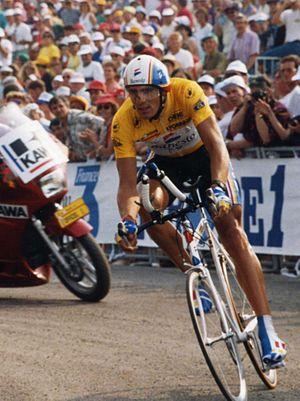
TOUR DE FRANCE 1993
La page Tour de France en Dordogne relate l'histoire de la course cycliste française par étapes du Tour de France passée par le département de la Dordogne.
Les grands tours sont les trois courses par étapes les plus prestigieuses du cyclisme sur route professionnel. Les compétitions sont le Tour d'Italie, le Tour de France et le Tour d'Espagne, qui se déroulent chaque année dans cet ordre depuis 1995. Ils sont les seuls courses par étapes pouvant durer plus de 14 jours. Aucun cycliste n'a remporté les trois grands tours la même année. Les seuls cyclistes qui ont remporté les trois grands tours dans leur carrière sont chronologiquement Jacques Anquetil, Felice Gimondi, Eddy Merckx, Bernard Hinault, Alberto Contador, Vincenzo Nibali et Christopher Froome. Contador est le plus jeune à réaliser cette performance à 25 ans. Il est également le plus rapide à avoir gagné chaque tour, il a accompli cette performance en 14 mois. Il est rare pour les cyclistes de courir les trois courses la même année. En 2004, par exemple, 474 cyclistes ont participé à l'un des grands tours, 68 coureurs à deux et seulement deux cyclistes ont commencé les trois grands tours.
Créé en 1903 dans un contexte de développement du sport cycliste sous l'impulsion des organes de presse spécialisée et des industriels du cycle, le Tour de France est organisé par le journal L'Auto, dirigé par Henri Desgrange, afin de relancer les ventes du quotidien et d'affaiblir son concurrent, Le Vélo. Dès sa première édition, l'épreuve connaît un certain succès populaire et se voit reconduite l'année suivante. Malgré des accusations de tricherie envers certains coureurs ou des modifications fréquentes du règlement vivement critiquées comme la mise en place d'un classement par points à défaut d'un classement général au temps entre 1905 et 1912, le Tour de France devient peu à peu l'un des évènements sportifs les plus populaires en France et à l'étranger. Les performances des coureurs du Tour, ces « géants de la route », magnifiées et glorifiées par la narration de la course dans les journaux, puis des années plus tard à la TSF, contribuent à asseoir la réputation de l'épreuve.